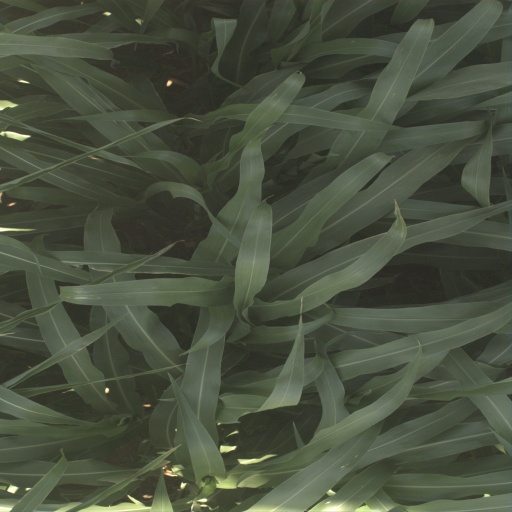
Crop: sorghum